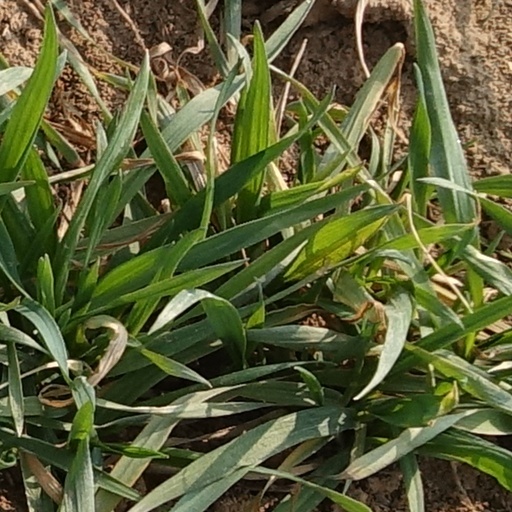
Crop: wheat